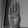
ASL letter: B